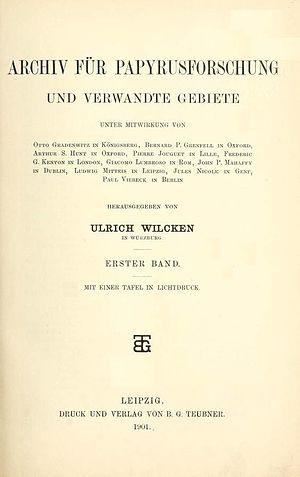
Archiv für Papyrusforschung und verwandte Gebiete, est une revue d’histoire ancienne allemande consacrée à la papyrologie. Fondée en 1901 par Ulrich Wilcken, c'est la première revue de cette discipline à avoir vu le jour. Sa parution était assez irrégulière dans un premier temps, notamment à cause des deux guerres mondiales, et seuls quatorze numéros ont paru entre la date de sa fondation et 1941, et aucun jusqu’en 1952.